Venezuela at the 2020 Summer Olympics

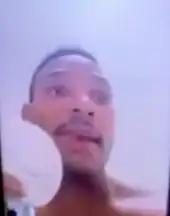
Julio Mayora holding his silver medal

Venezuela's first medal of the Games was won by weightlifter Julio Mayora on 28 July, taking the silver medal in the men's 73 kg category and dedicating it to late president Hugo Chávez, who had been born on 28 July. "Noticiero Digital" reported that in the video featuring the dedication to Chávez, Venezuelan Youth and Sport Minister can be heard in the background instructing Mayora to say it. Mayora's silver is Venezuela's second weightlifting medal after Israel Rubio's bronze at Athens 2004. The "Caracas Chronicles" reported that Mayora, who still lives in Venezuela though trains in the Dominican Republic, told friends that the best part about winning the medal is that he can now claim a better house for his mother from the government.